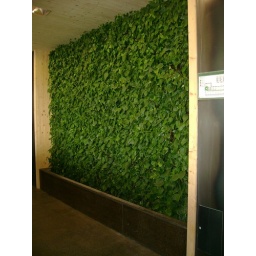
an ivy covered wall in the interior of the building. The building and surroundings were awarded an ecological certificate.